Second VA-35 (U.S. Navy)

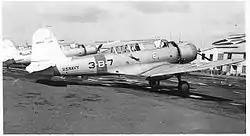
A Vought SB2U-2 "Vindicator" dive bomber from VB-4 at Oakland, California in 1940. Note the diving black panther insignia on the side. (Click the photo to enlarge it)

Second VA-35, nicknamed the "Black Panthers", was a long-lived Attack Squadron of the U.S. Navy. It was the second squadron to be assigned the VA-35 designation.